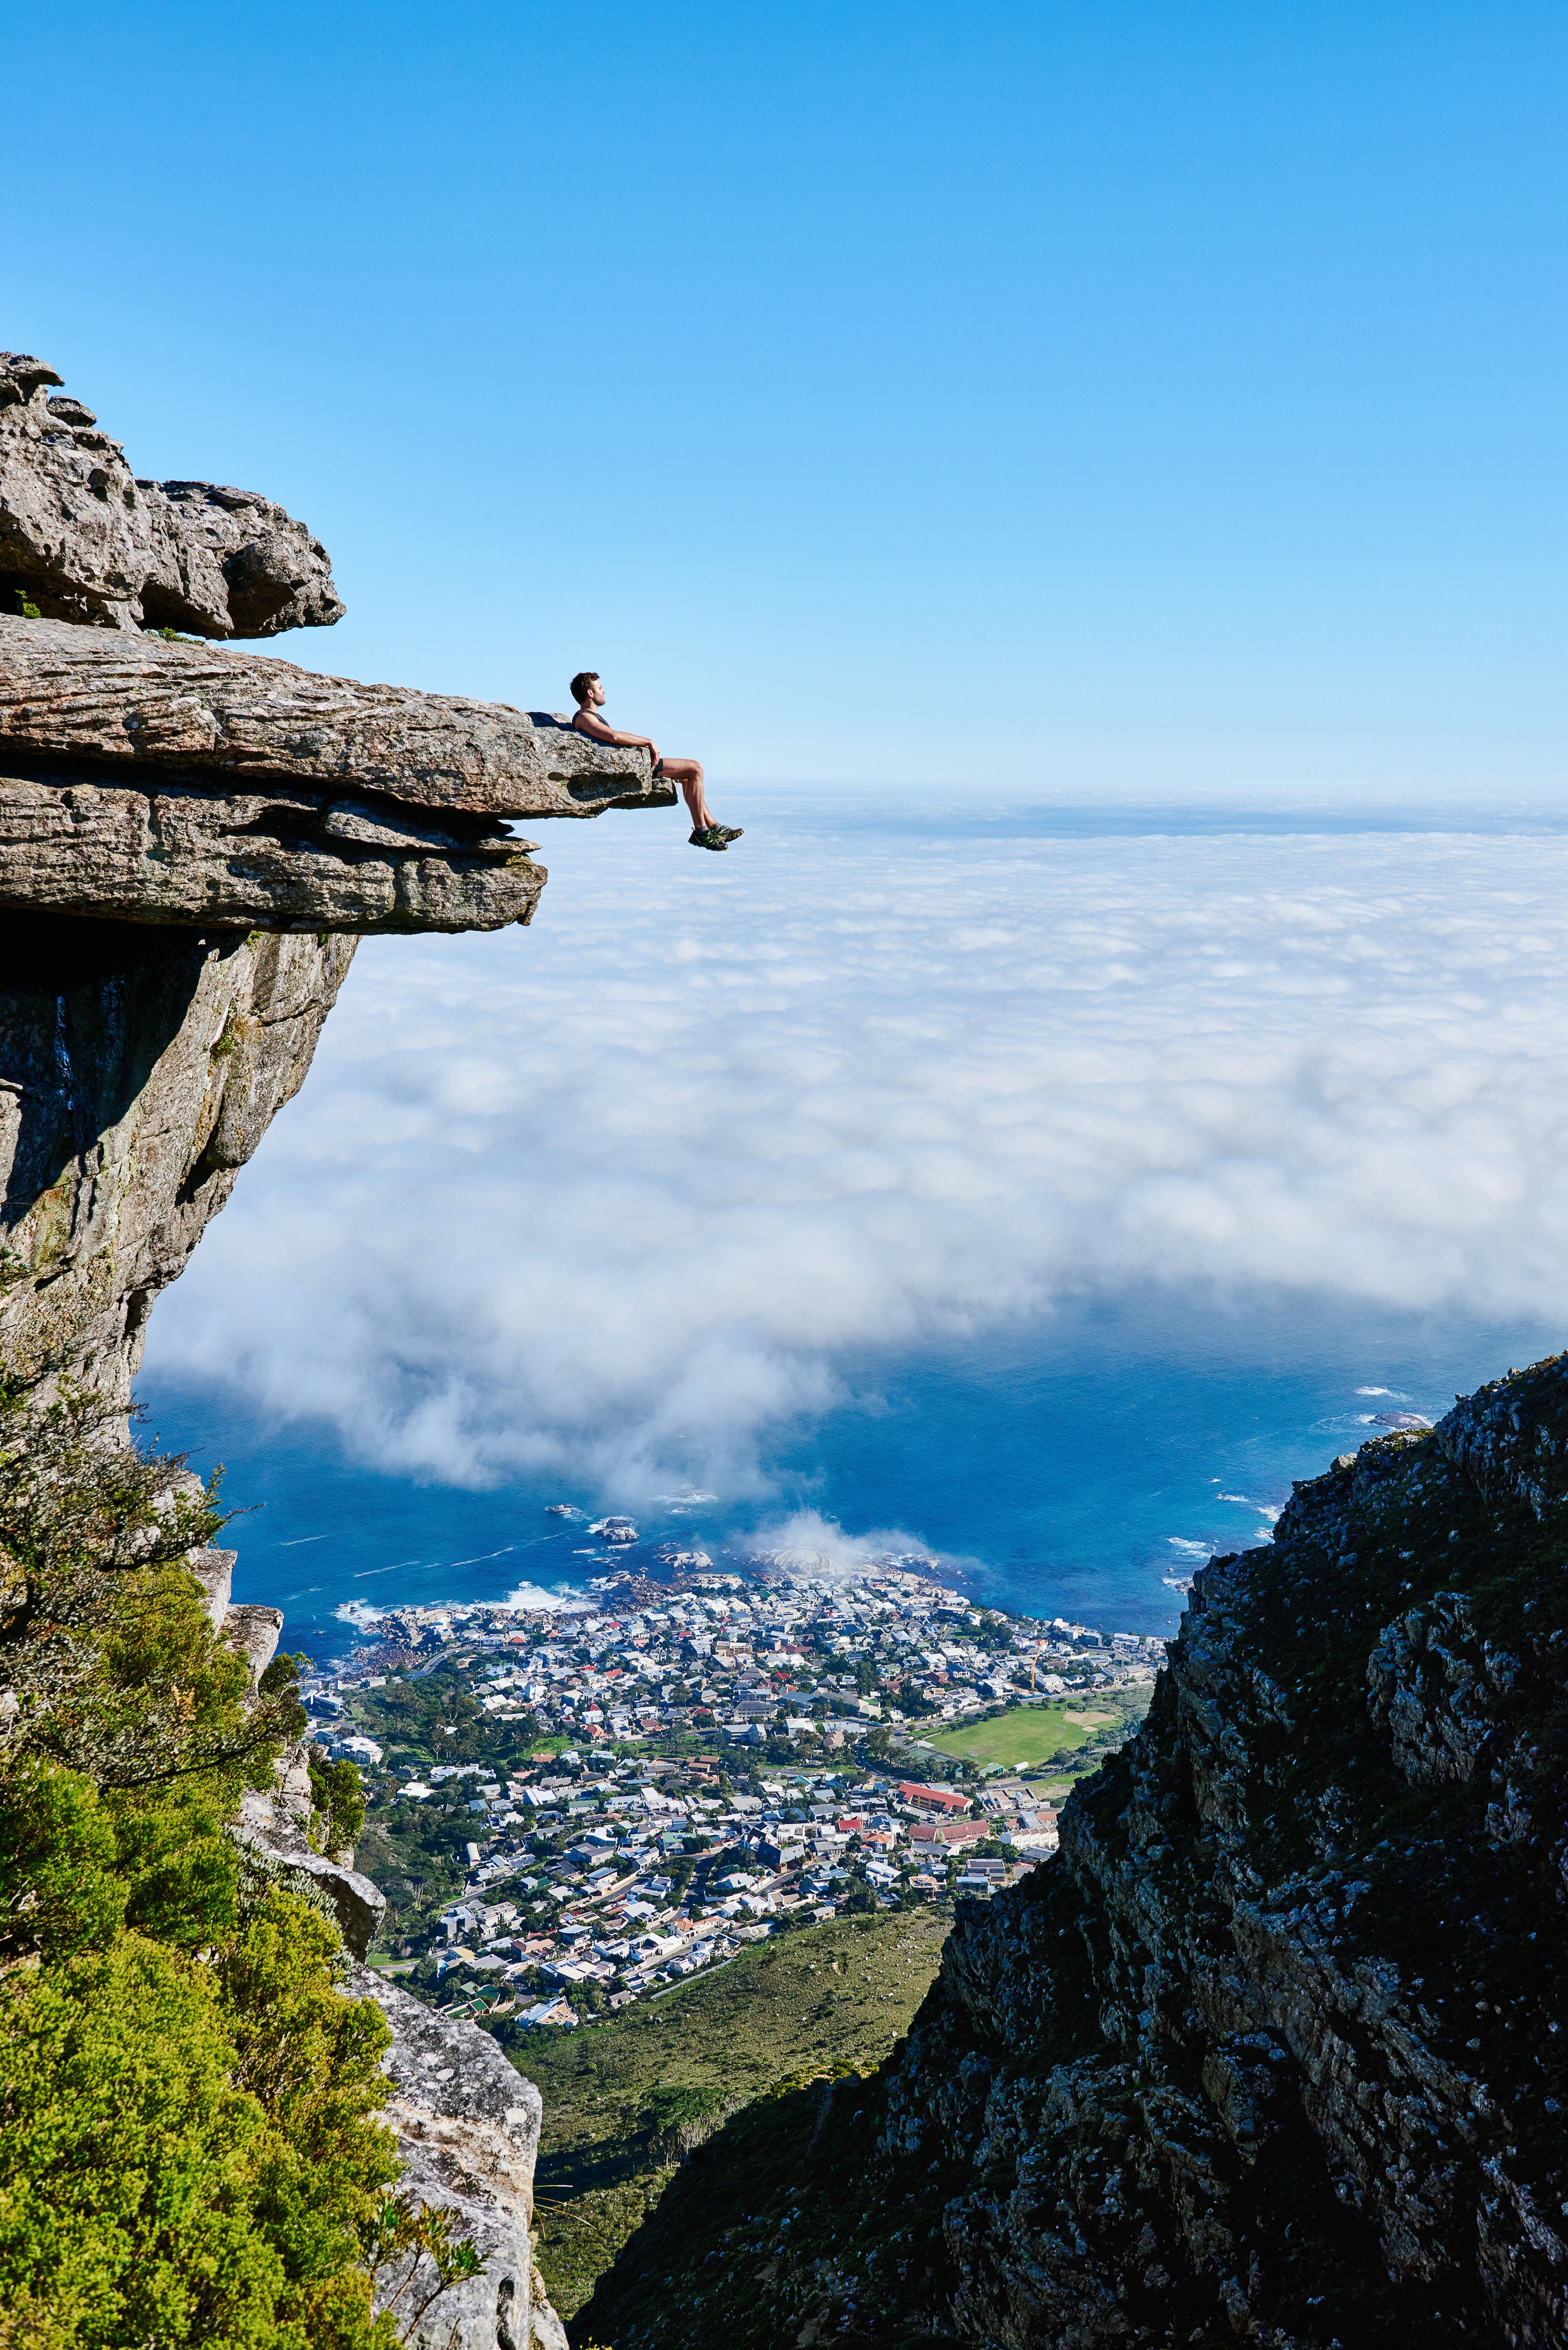
sky, cliff, klippe, mountain, rock, sea, formation, terrain, promontory, coastal and oceanic landforms, coast, adventure, escarpment, ridge, mountain range, fjord, cape, cloud, national park, horizon, fell, ocean, tourism, vacation, outcrop, headland, hill, bay, mount scenery